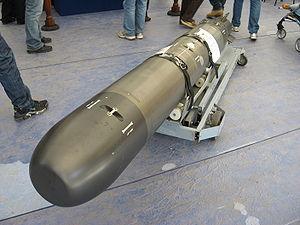
La MU90 Impact est la plus récente torpille légère de troisième génération développée par le consortium franco-italien EuroTorp et utilisée par des bâtiments de surface et des aéronefs. Cet engin est destiné à concurrencer le modèle Mark 46 et Mark 54 dans le domaine de la lutte anti-sous-marine.